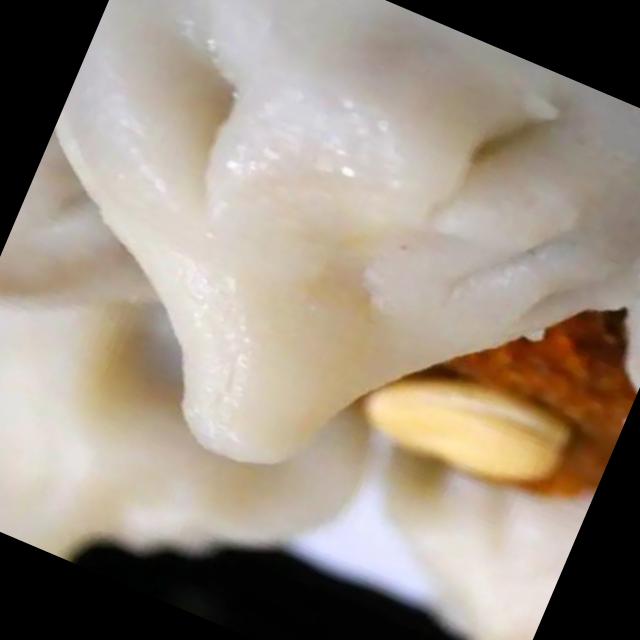
Dish: modak